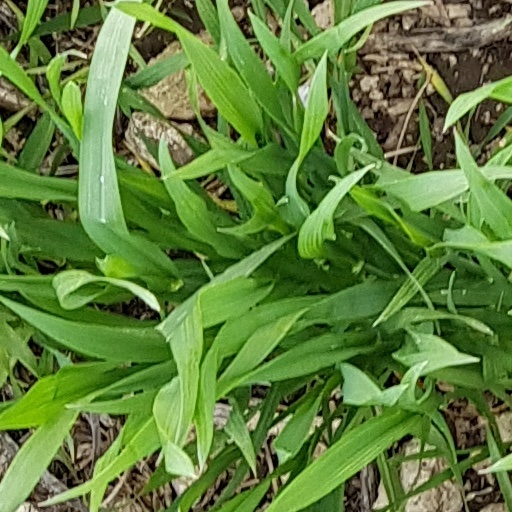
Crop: wheat